Lázaro Pérez Jiménez

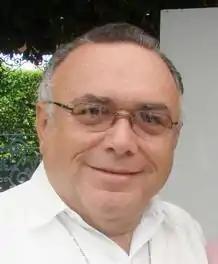
Lázaro Jiménez

Lázaro Pérez Jiménez (September 9, 1941 – October 25, 2009) was the Roman Catholic, Mexican bishop of the Roman Catholic Diocese of Celaya. Ordained to the priesthood on September 21, 1968, he was named bishop on May 15, 1991, and was consecrated on June 29, 1991.